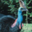
Label: bird